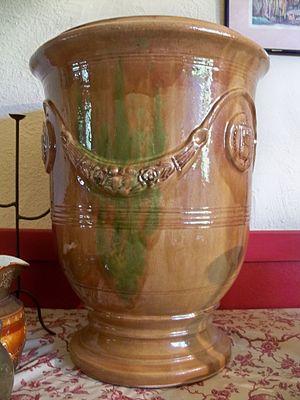
vase d'Anduse Resto de la gare de Bonnieux